Jaunlutriņi Parish

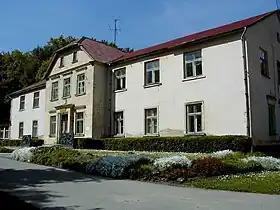
The Jaunmuiža Manor

Between 1805 and 1840, education was provided by craftsman Otto Hercbergs, landlord of the "Christmas tree" Līze Lasis, and weaver Fridrihs Šube. From 1825 to 1890, there was a "ķesterskola" (lit. Chester school), where the Lutriņi parish ķesters worked. In 1840, a decision was made to establish a school in Lutriņi Parish. Until 1851, the school operated at the same time as the ķesterskola. In 1851, a new school building was built near the ķesters' house, allocating 20 plots of land from the manor (later increased by 30 plots). The school existed in this building until 1931. The school building was handed over to the parish, a shelter for the disabled was established there and it was named "Recreation". In 1840, another school started operating in "Rīkuti" on the other side of the parish. In 1885, a new house was built in the Silmaņi forest for the needs of educating these students. The school existed here until 1923, when it was added to Lutriņi 6th grade primary school in Jaunmuiza. The school was popularly called the Salmon School (teacher Gustavs Lasis). Lutriņi 6th grade primary school started operating in 1921 in the Lutriņi pastor's manor, because Jaunmuiza castle had not yet been handed over to the school. On December 17, 1923, the school was moved to Jaunmuiza Castle. O.